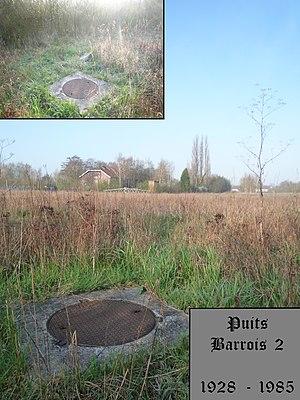
Puits Barrois n° 2 de la Compagnie des mines d'Aniche à Pecquencourt, Nord, Nord-Pas-de-Calais, France.
La fosse Barrois ou Charles Barrois de la Compagnie des mines d'Aniche est un ancien charbonnage du Bassin minier du Nord-Pas-de-Calais, situé à Pecquencourt. La fosse est baptisée en l'honneur du géologue Charles Barrois. Les puits sont commencés en 1927 et 1928. La fosse commence à produire en 1931, il s'agit de la dernière fosse construite par la Compagnie des mines d'Aniche, mais aussi de la dernière à fermer. Des cités, des écoles et une église sont construits à proximité de la fosse.
La Compagnie des mines d'Aniche était une compagnie qui exploitait des mines de charbon dans la région Nord-Pas-de-Calais en France et qui possédait aussi des usines et des lavoirs.